Berrien Springs Grays

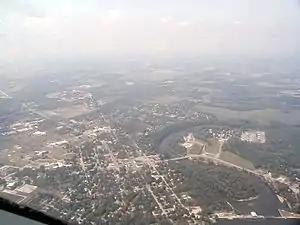
(2006) Berrien Springs, Michigan

Player rosters and statistics for the 1910 Indiana-Michigan League teams, Berrien Springs included, are unknown.